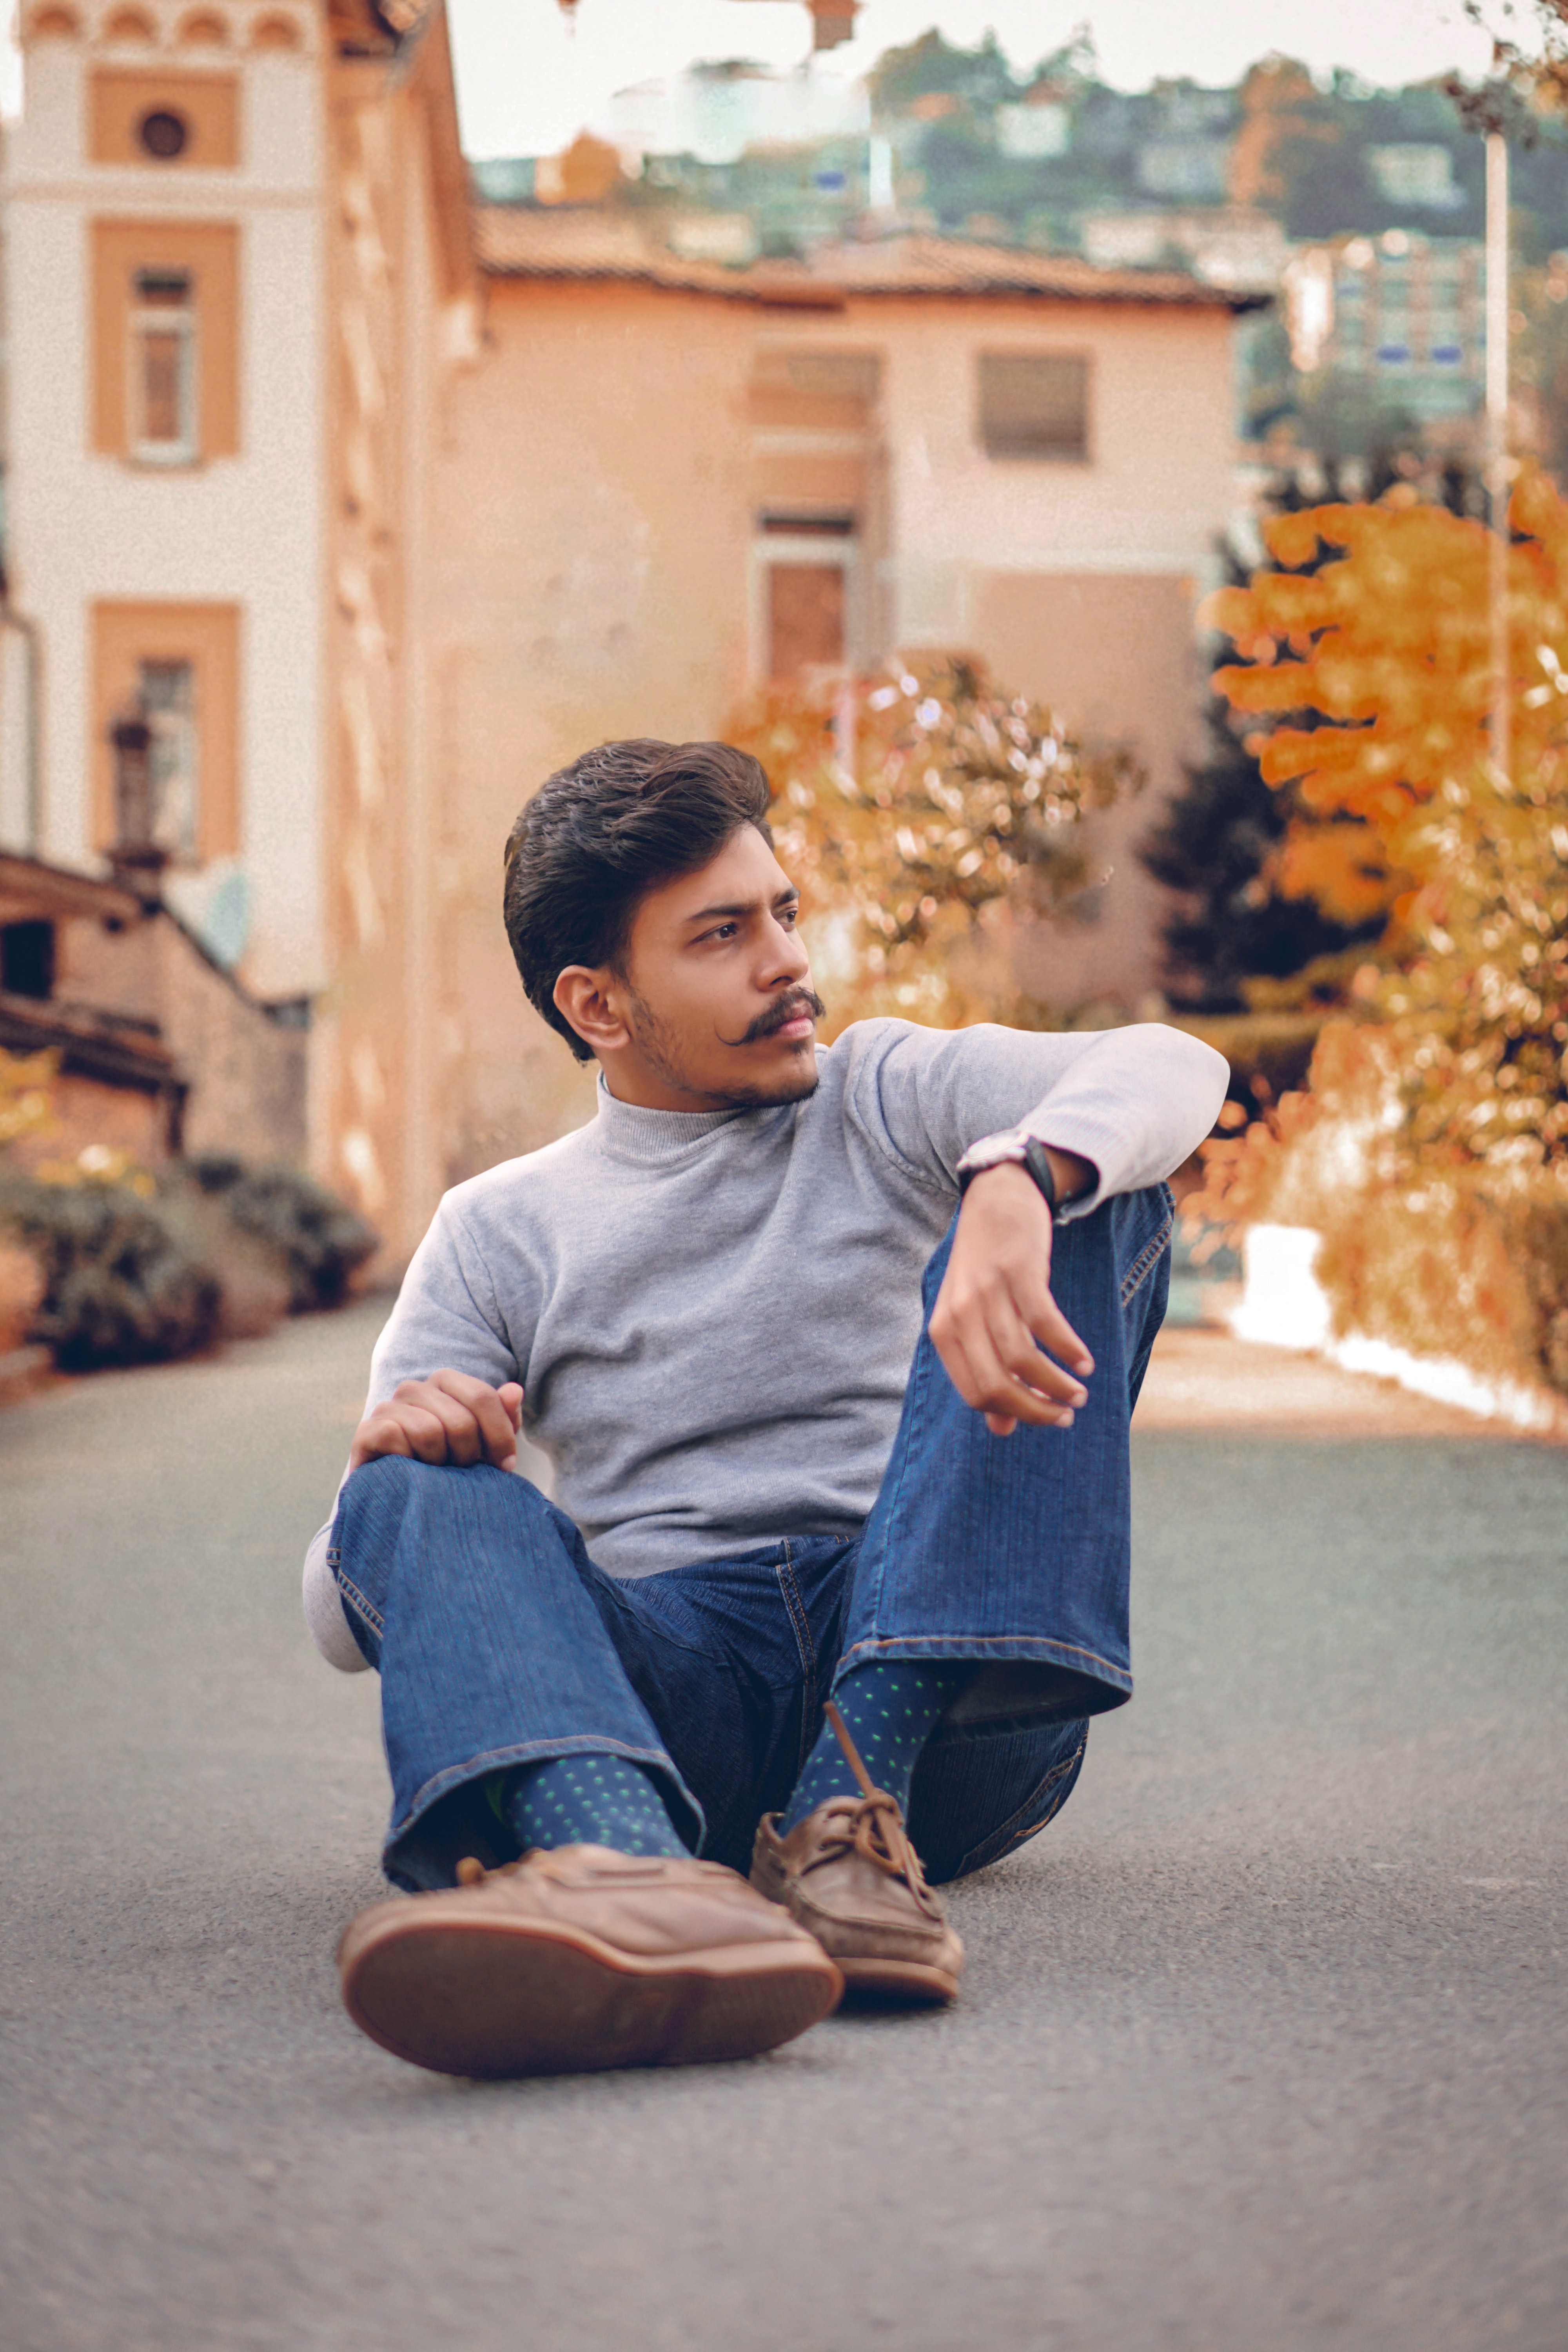
photograph, blue, denim, sitting, jeans, photography, fun, footwear, child, vacation, leisure, shoe, smile, street